Anglefort

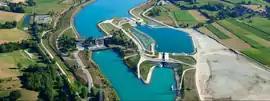
Chautagne lock on the Rhone

Anglefort is a commune in the department of Ain in the Auvergne-Rhône-Alpes region of eastern France.